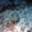
Label: ray